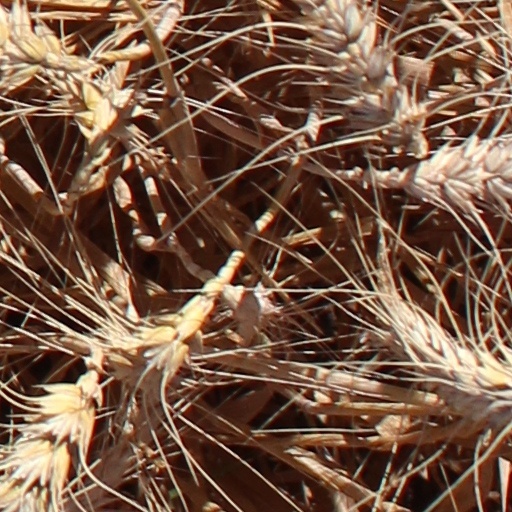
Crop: wheat